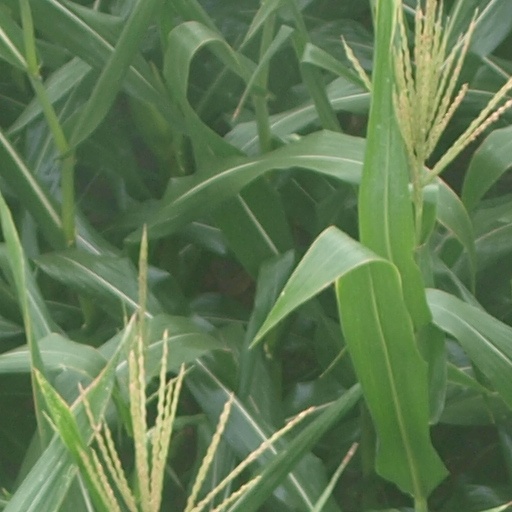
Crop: maize; corn